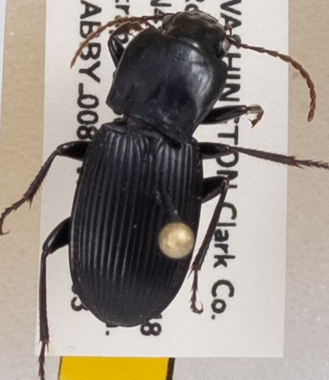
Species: Pterostichus herculaneus
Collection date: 2019-09-03
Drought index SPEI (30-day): -0.024
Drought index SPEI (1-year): -2.09
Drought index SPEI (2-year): -2.09